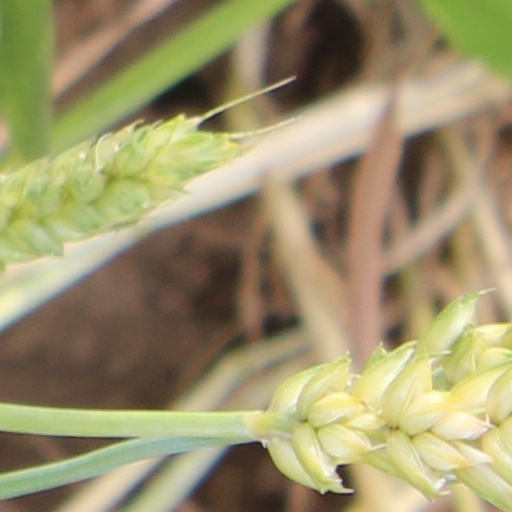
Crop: wheat